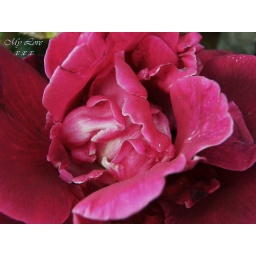
This beautiful red rose is in my sons garden climbing the wall.